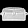
Label: Bag